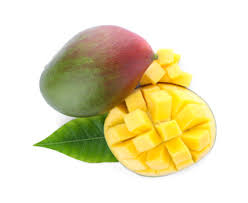
Label: Mango